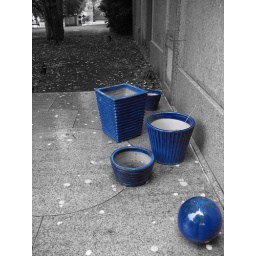
blue pots in the Smithsonian's Enid A. Haupt Garden